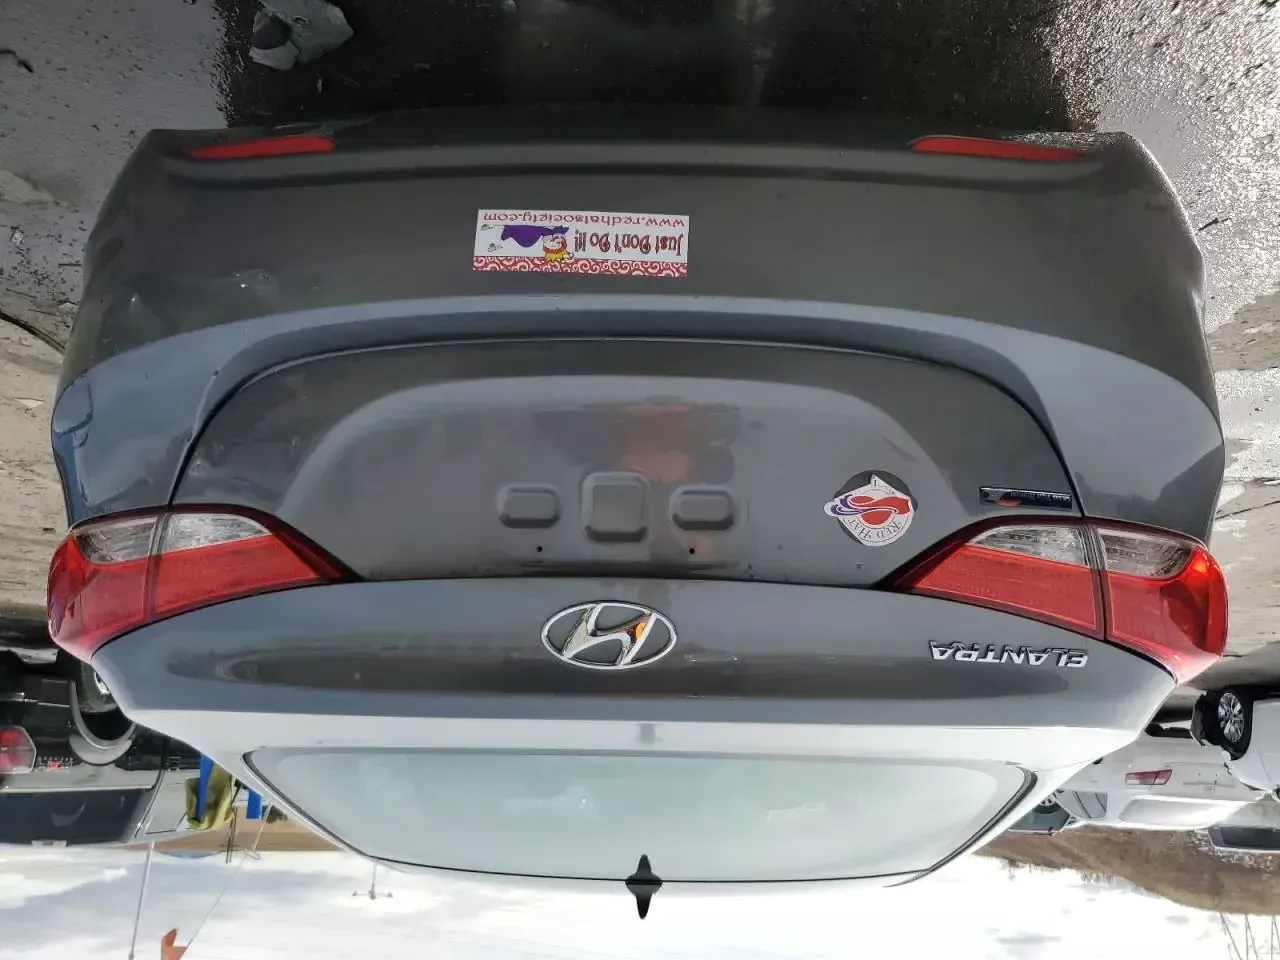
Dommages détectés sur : plaque d'immatriculation arrière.
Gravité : majeur